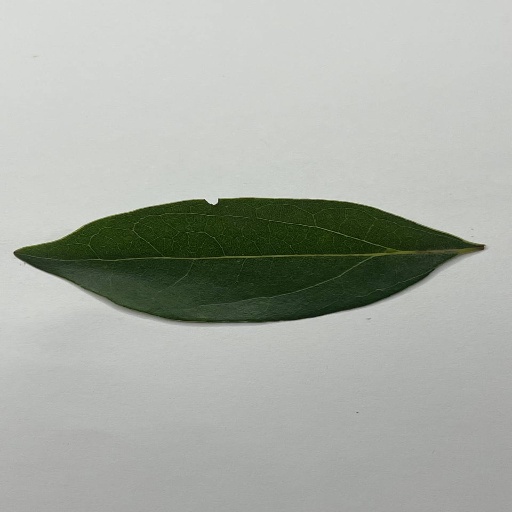
Species: Camphor
Leaf condition: Healthy Leaf